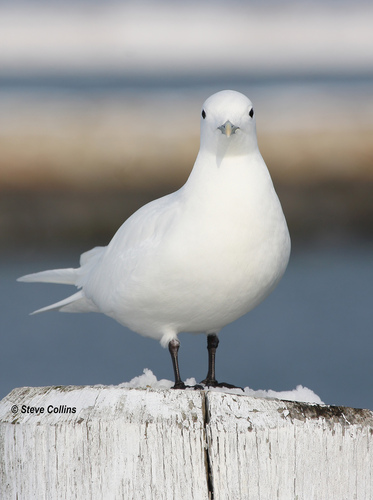
a large bird that is all white with black legs and a greyish beak.
a small bird with white covering the whole body and head, with black tarsus and feet.
the side, breast and belly of the bird are the color, black.
this bird is white in color with a curved beak, and white eye rings.
a medium sized bird with a bill that curves downwards, and white wingswhite bird. has wide set eyes. short light grey beak. dark grey legs.
the bird has a small tan bill and a white back and belly.
this bird has wings that are white and has black feet
this bird has a white bill, with a white beast, and black feet.
this bird is all white, except for the black tarsus and feet and small yellow bill.
Species: Ivory Gull